Acidity regulator

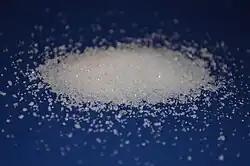
Anhydrous citric acid

Acidity regulators, or pH control agents, are food additives used to change or maintain pH (acidity or basicity). They can be organic or mineral acids, bases, neutralizing agents, or buffering agents. Typical agents include the following acids and their sodium salts: sorbic acid, acetic acid, benzoic acid, and propionic acid. Acidity regulators are indicated by their E number, such as E260 (acetic acid), or simply listed as "food acid".